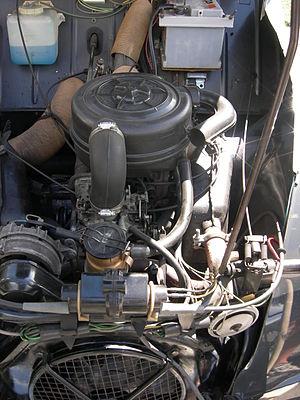
Le moteur boxer bicylindre Citroën connu également sous le nom de « moteur de Citroën 2 CV » est un moteur thermique automobile à combustion interne, essence quatre-temps, avec deux cylindres à plat de type boxer, bloc-moteur en alliage d'aluminium, cylindres en fonte munis d'ailettes de refroidissement, refroidi par air forcé, doté d’un vilebrequin à deux paliers, avec arbre à cames central sous le vilebrequin, entraîné par une distribution par pignons, culasses en aluminium munies d'ailettes de refroidissement et à chambres hémisphériques, deux soupapes en tête par culasse, développé puis produit par Citroën à la fin des années 1940 pour équiper la Citroën 2 CV. De conception simple, il a disparu avec les dernières 2 CV en 1990, l'investissement nécessaire pour le mettre aux normes anti-pollution ayant été jugé excessif. Ainsi, près de dix millions de voitures ont été propulsées par ce petit moteur.